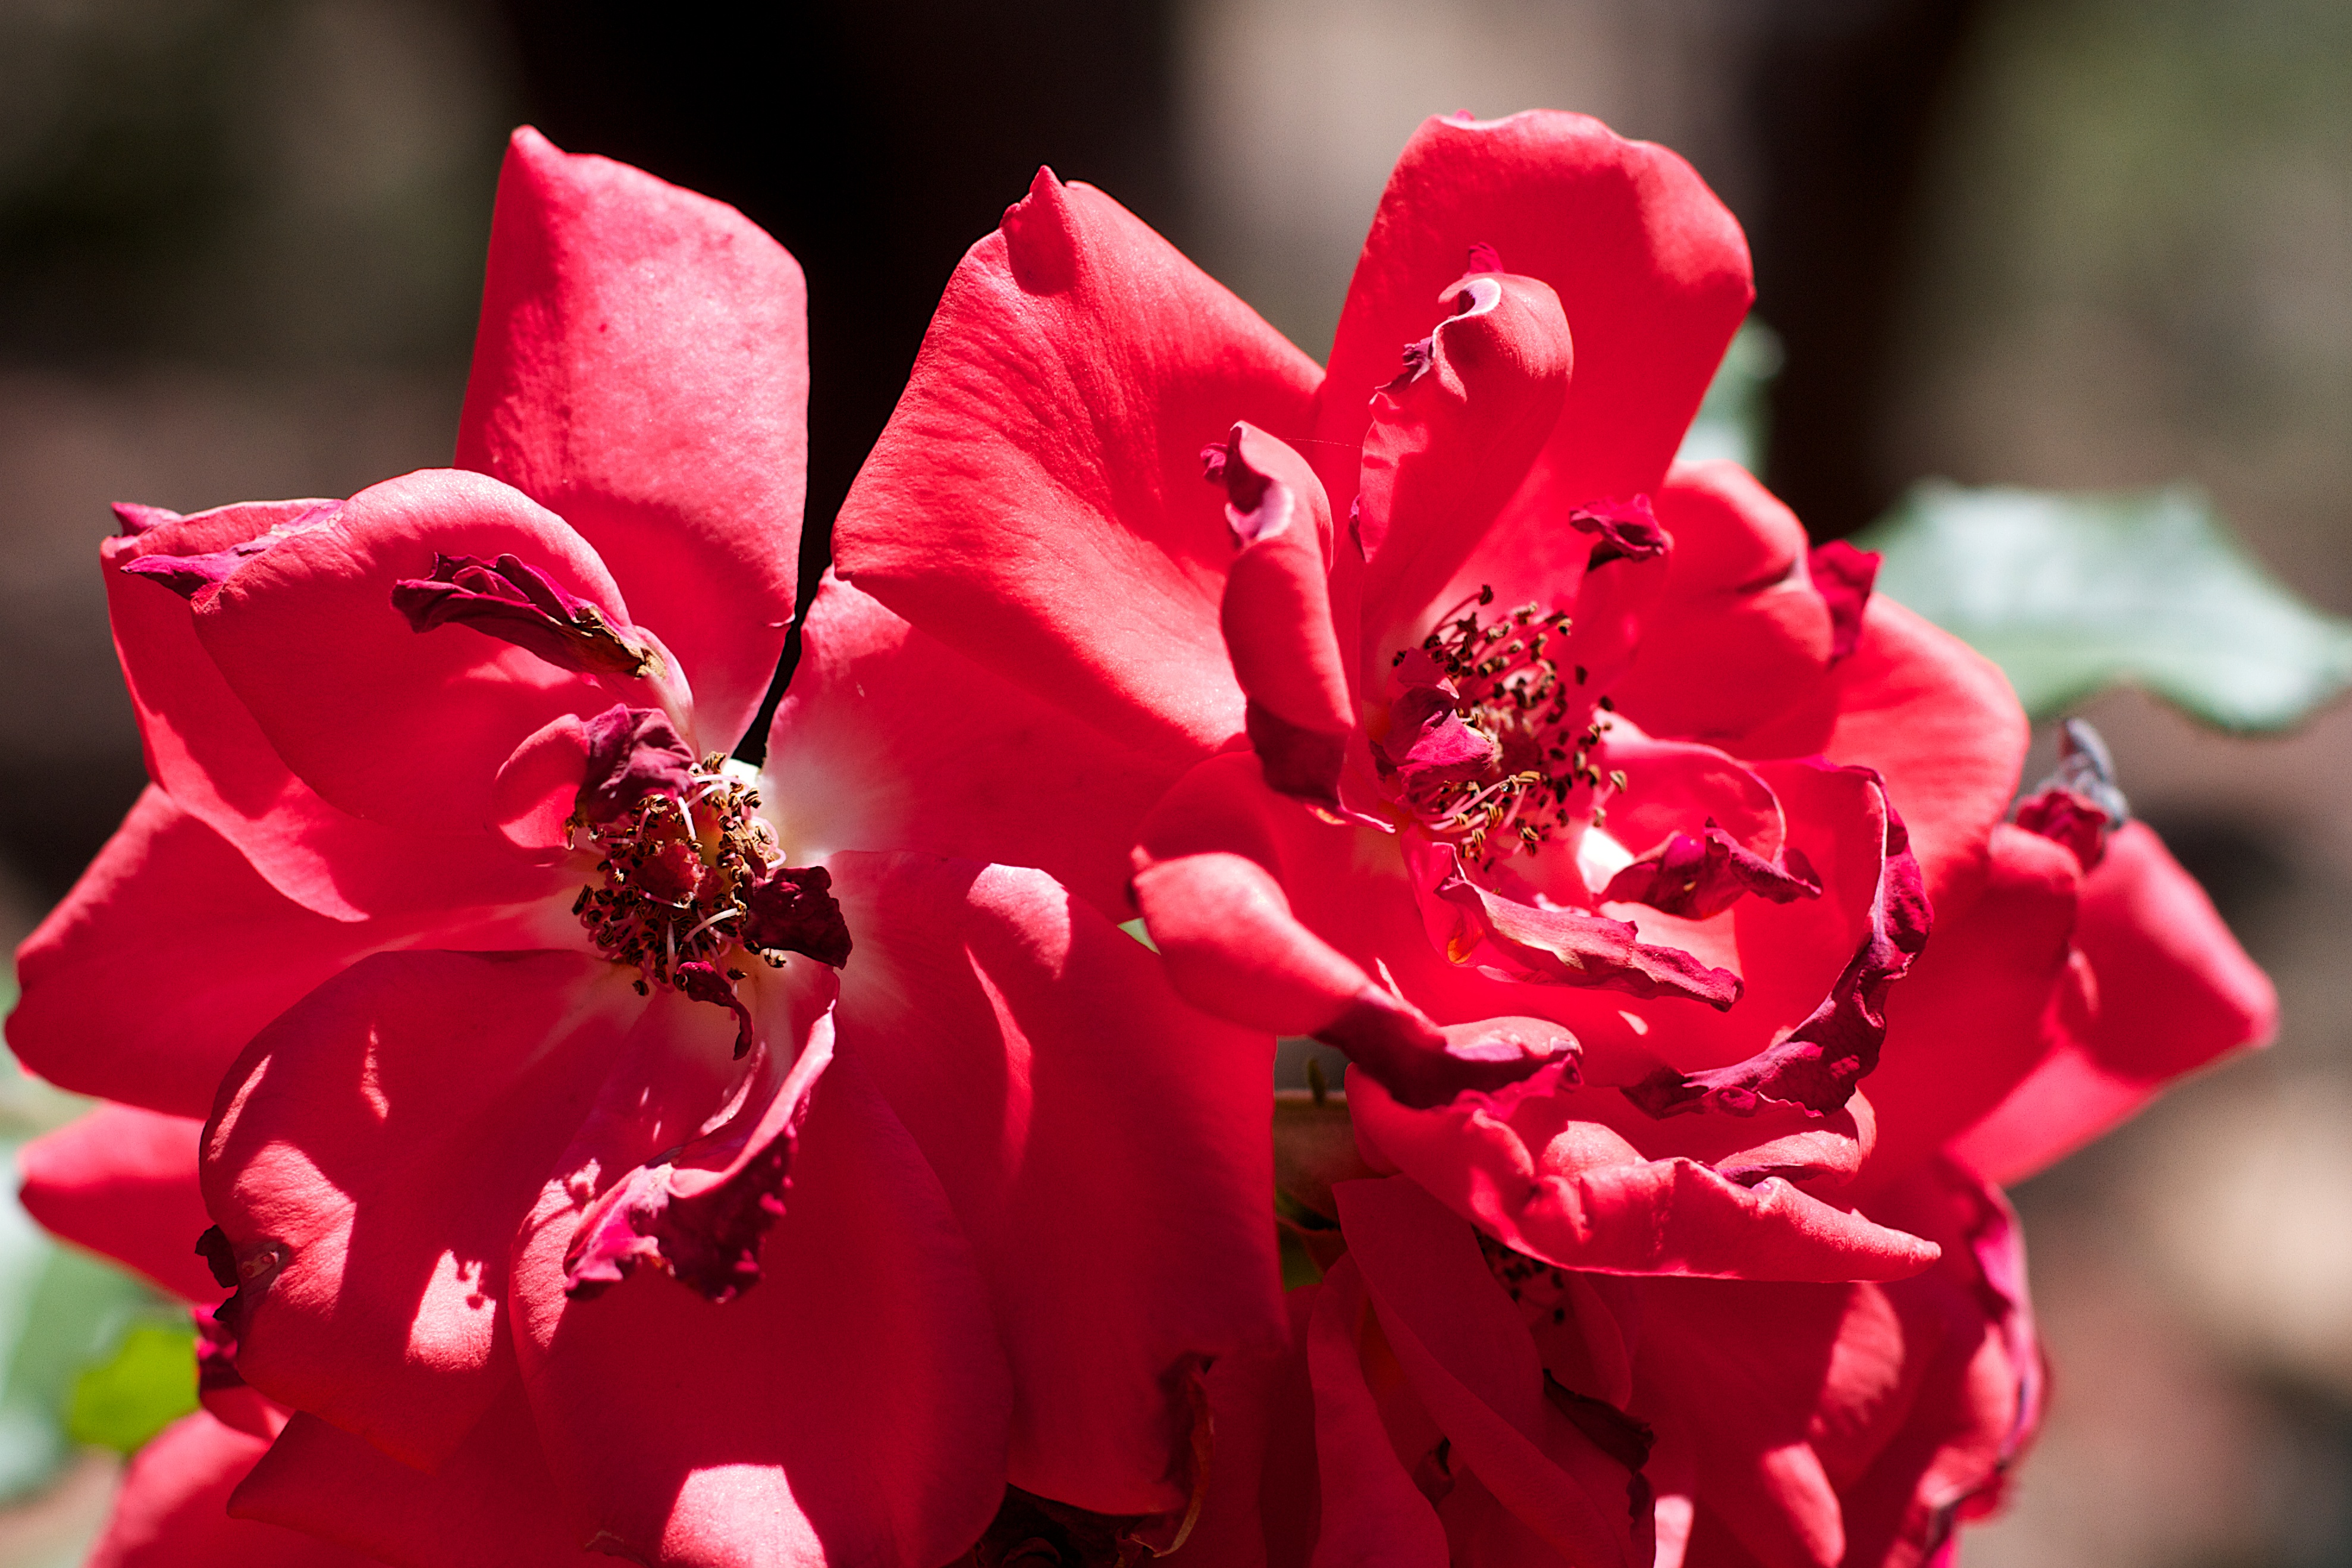
blossom, plant, photography, flower, petal, rose, red, pink, flora, close up, macro photography, flowering plant, garden roses, rose family, land plant